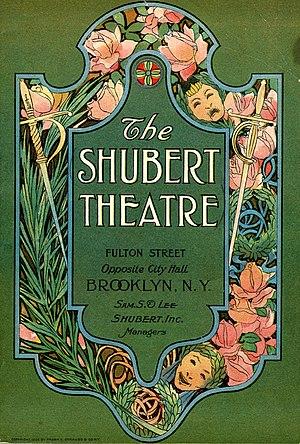
The Shubert Organization est une organisation de production théâtrale et un important propriétaire de théâtres basée à Manhattan.